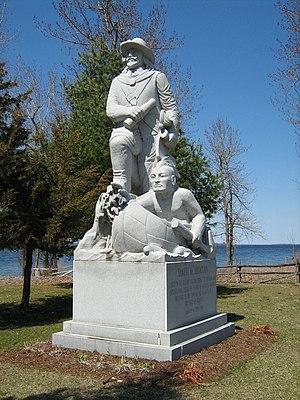
Isle La Motte est une île lacustre et un village dans le comté de Grand Isle au Vermont, dans les États-Unis. La population était de 488 habitants au recensement de 2000. La municipalité est composée surtout de l'île dans le lac Champlain. La chapelle Sainte-Anne est située sur l'île. Il y a aussi une statue de granite en l'honneur de Samuel de Champlain, qui a découvert la région en 1609.
Samuel de Champlain, né à Brouage entre 1567 et 1574 et mort à Québec le 25 décembre 1635, est un colonisateur, grand navigateur, cartographe, soldat, explorateur, géographe, commandant et auteur de récits de voyage français. Il fonde la ville de Québec le 3 juillet 1608.